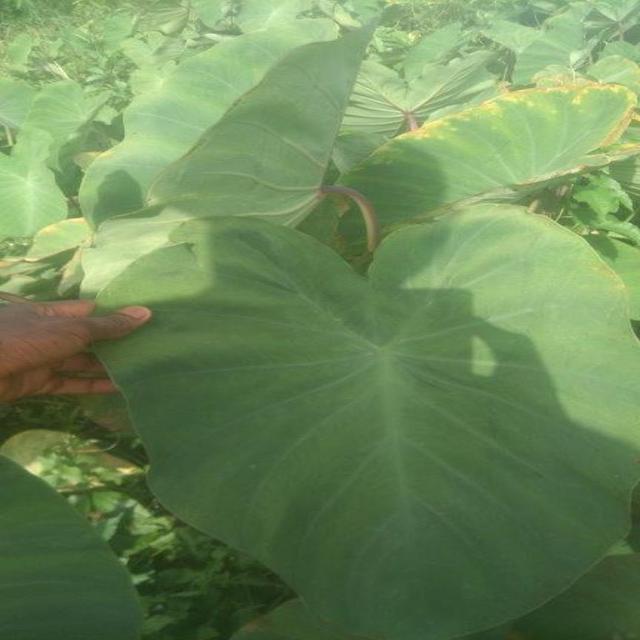
Label: Healthy